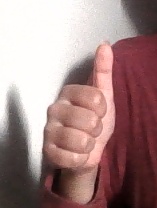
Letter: aleff